Ion Alecsandrescu

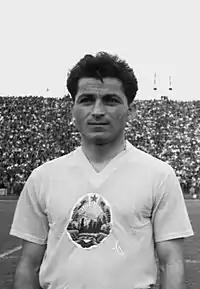
Alecsandrescu in the 1950s

Ion Alecsandrescu (17 July 1928 – 21 June 2000) was the president of Steaua București during the team's golden era, between 1985 and 1989. His nickname was "Sfinxul" and was recently declared as "Steaua Bucharest's Man of the Century".